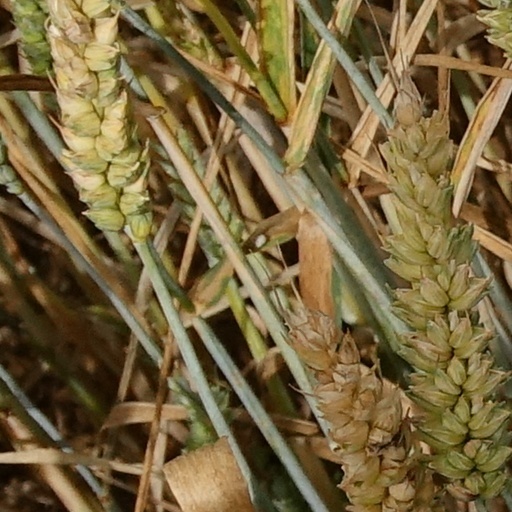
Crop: wheat